People Power Revolution

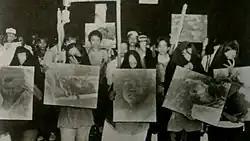
Martial law protest

Barred from running for a third term as president in 1973, Marcos announced Proclamation No. 1081 on September 23, 1972, declaring martial law, using the civil unrest that arose after the 1969 Philippine balance of payments crisis as a justification for the proclamation.